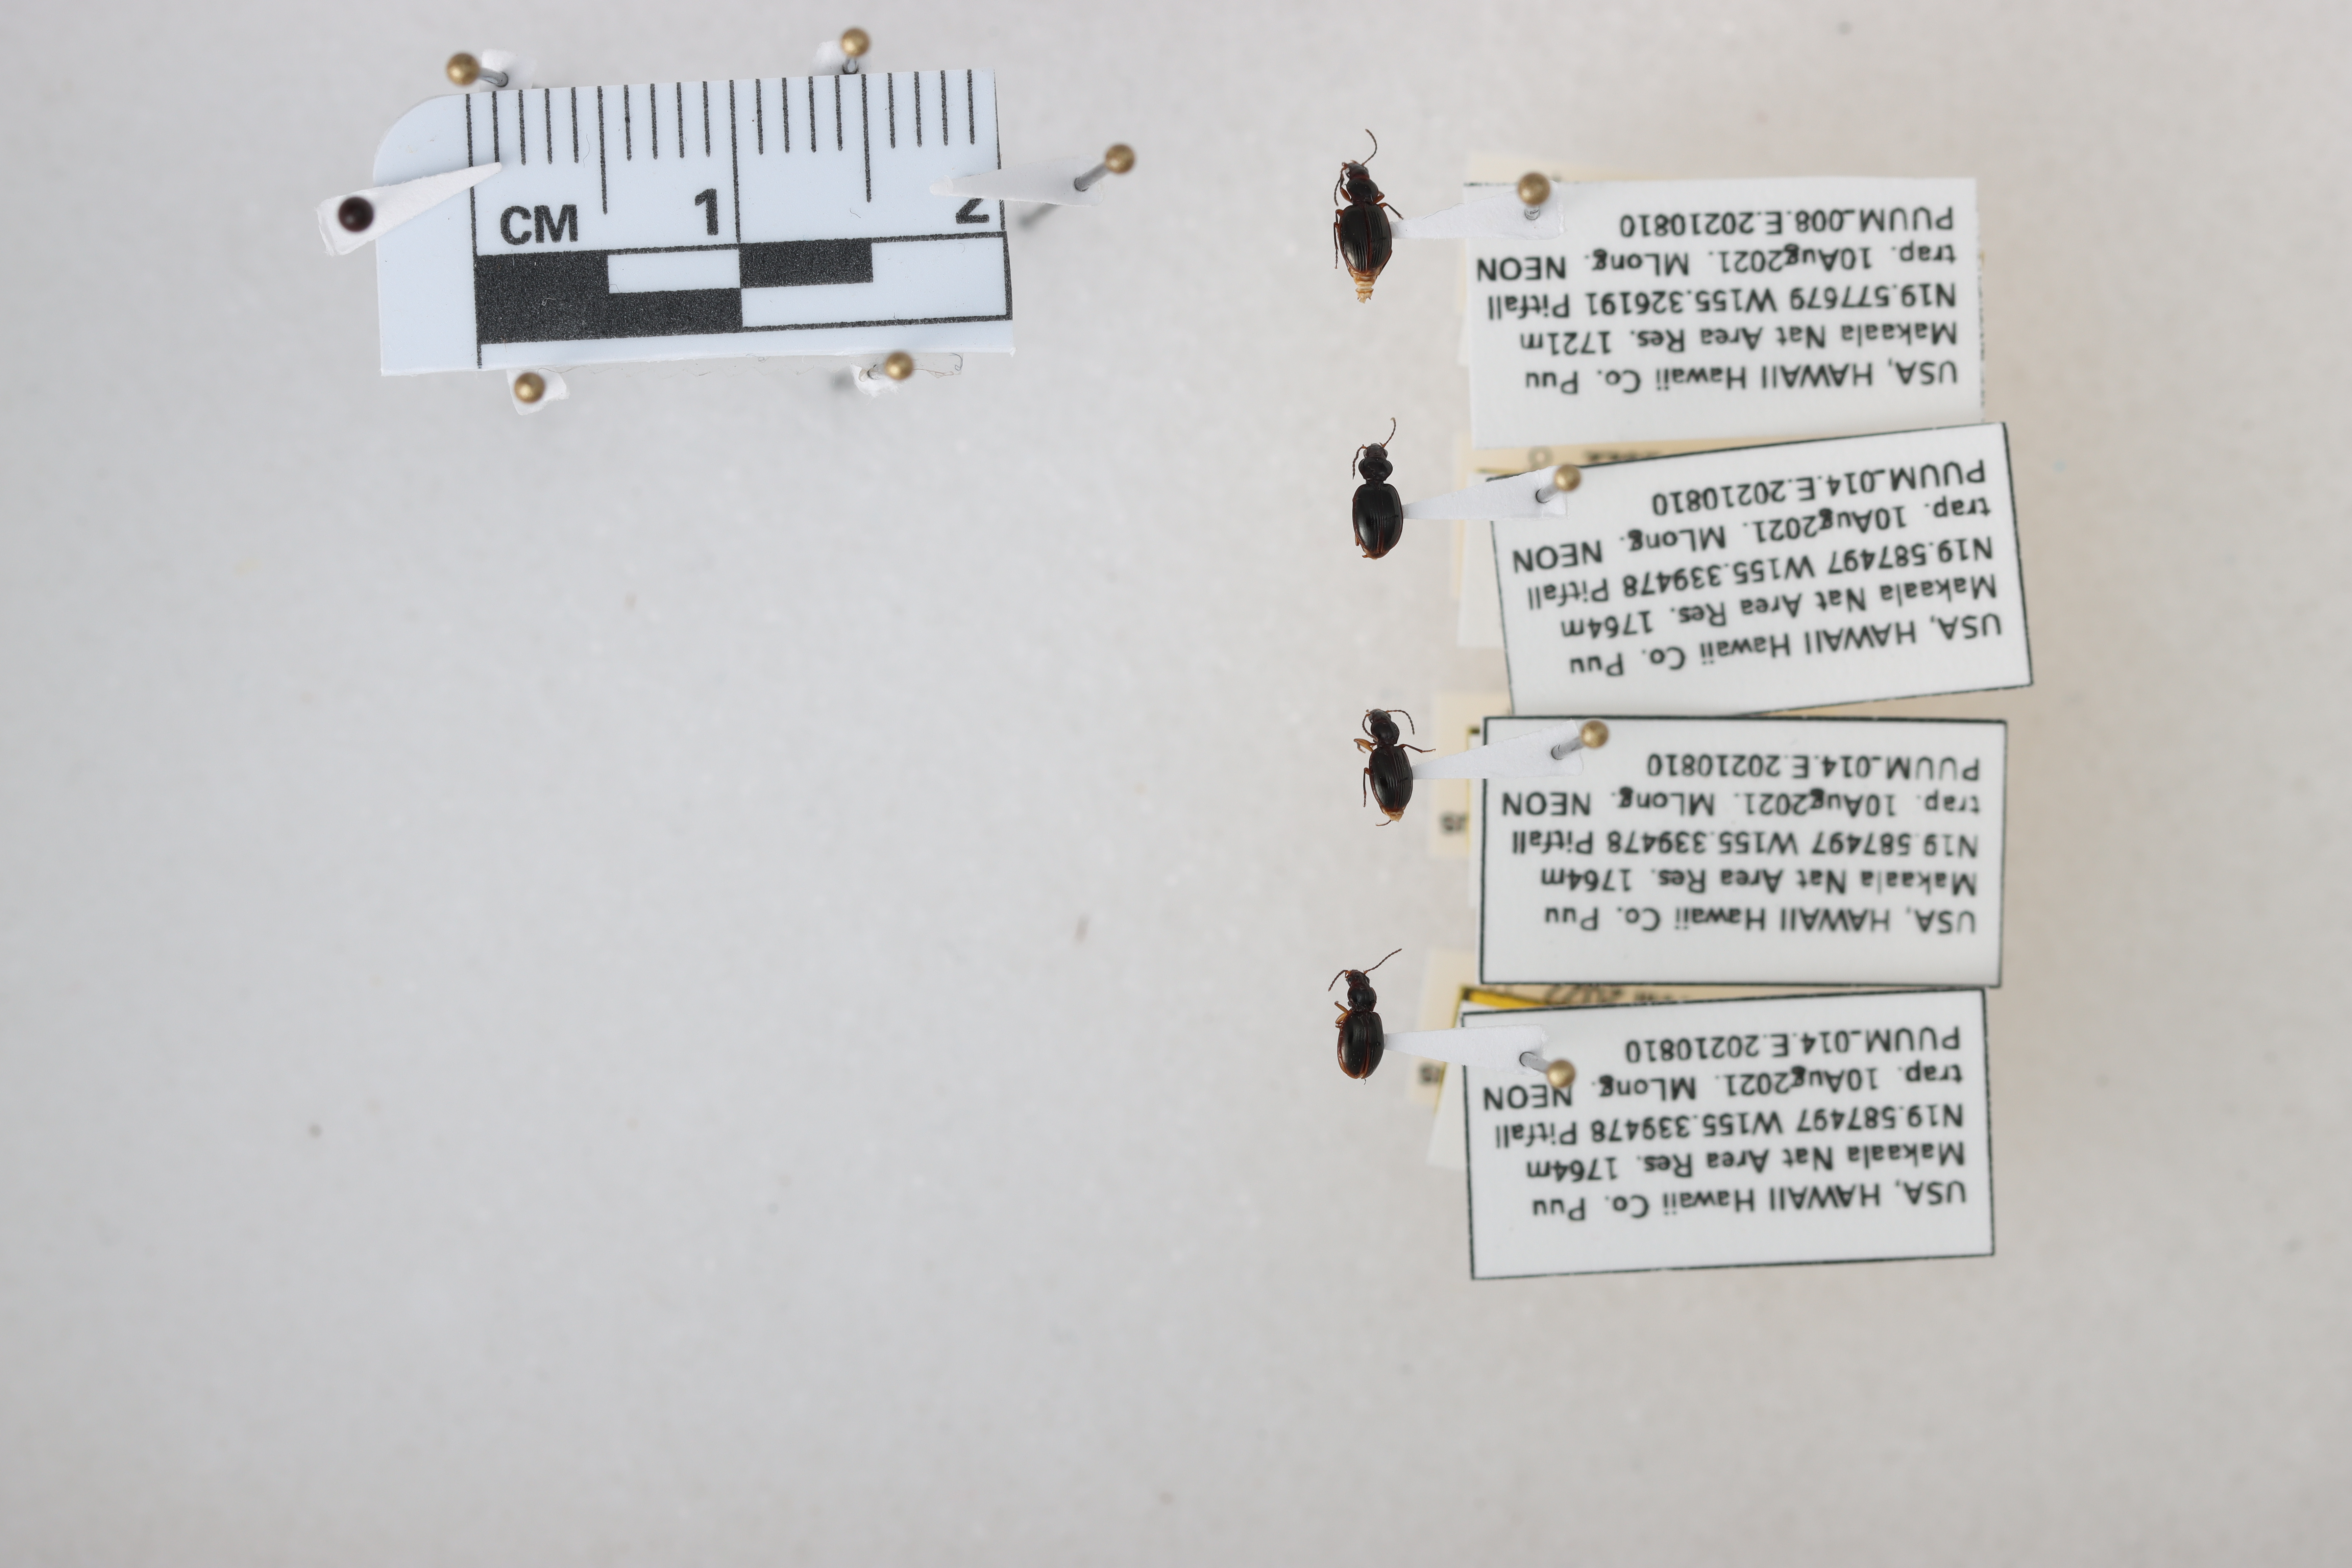
Beetle 1 — elytra length: 0.25 cm, elytra max width: 0.183 cm, basal pronotum width: 0.079 cm

Beetle 2 — elytra length: 0.255 cm, elytra max width: 0.187 cm, basal pronotum width: 0.082 cm

Beetle 3 — elytra length: 0.233 cm, elytra max width: 0.16 cm, basal pronotum width: 0.074 cm

Beetle 4 — elytra length: 0.247 cm, elytra max width: 0.168 cm, basal pronotum width: 0.077 cm